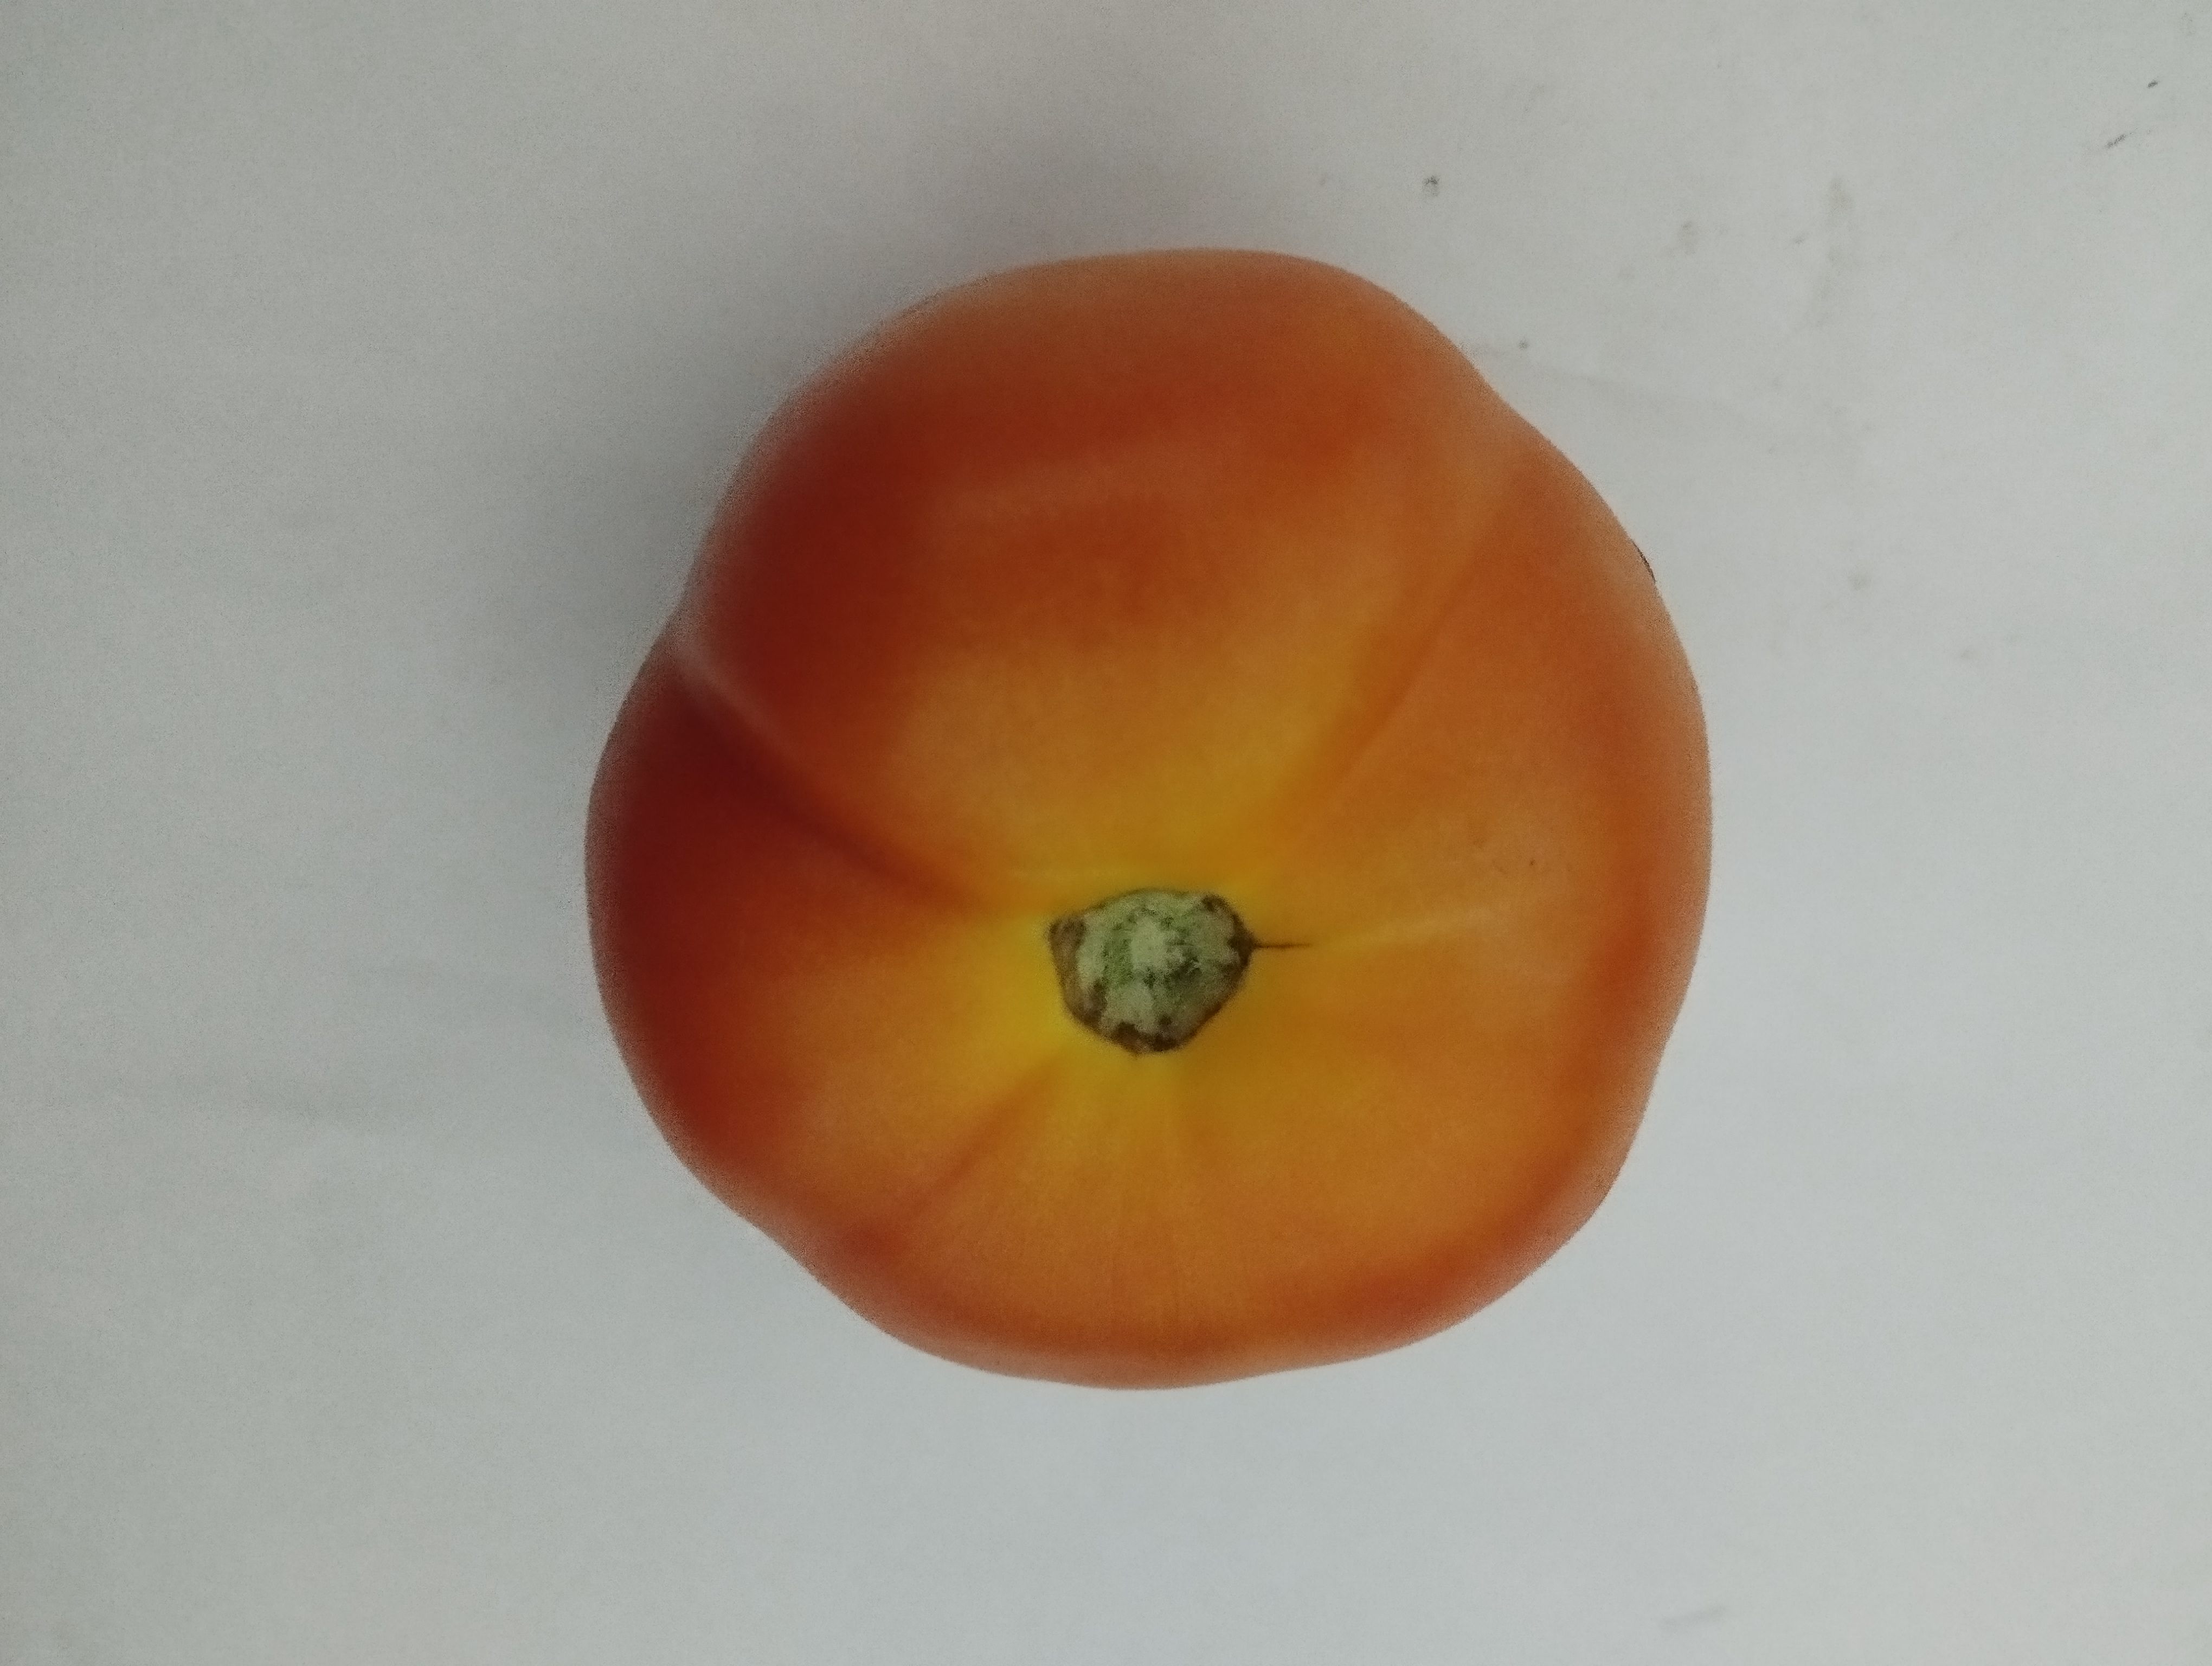
Label: Solanum Iycopersicum